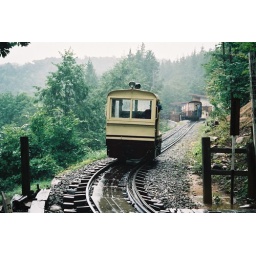
A forest train loco in Kiso district, Nagano Japan